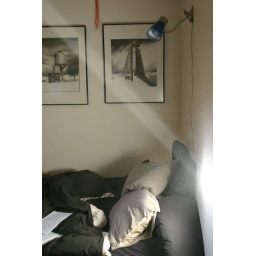
light from the skylight in the morningit's almost a true to life black and white image